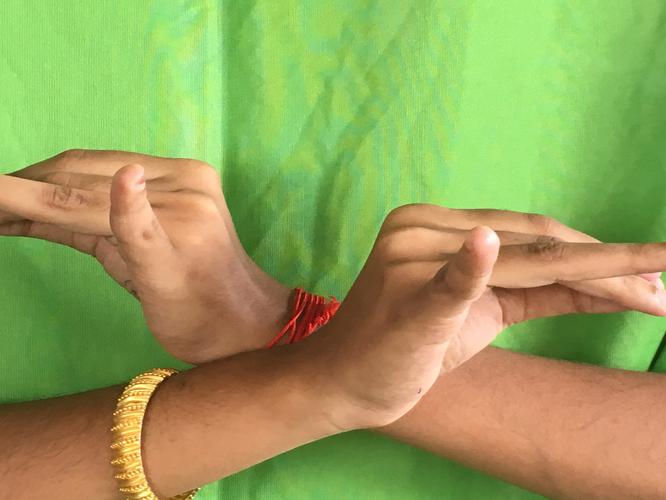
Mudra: Katakavardhana
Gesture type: double_hand